Chris Pappas (American politician)

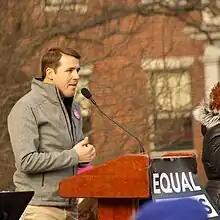
Pappas speaking at a Women's March event in 2019

For years, Pappas was floated as a potential candidate for the U.S. House of Representatives, the United States Senate, and governor of New Hampshire. After U.S. Representative Carol Shea-Porter announced that she would not seek reelection in 2018, Pappas announced his candidacy for her seat in New Hampshire's 1st congressional district. Pappas defeated ten other candidates for the Democratic nomination, including former Assistant to the Secretary of Defense for Public Affairs Maura Sullivan and Bernie Sanders's son Levi Sanders, with 42.2% of the vote.